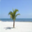
Label: palm_tree